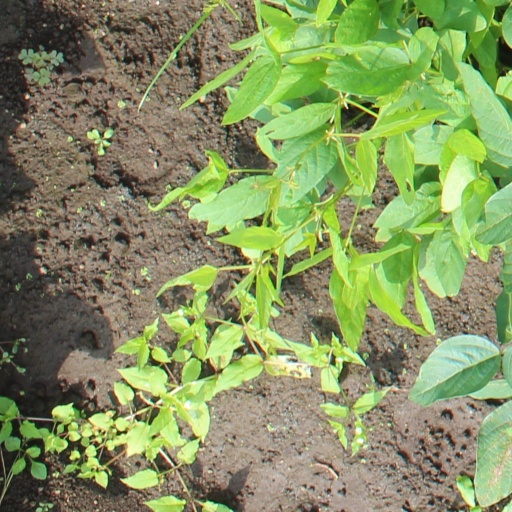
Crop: soybean